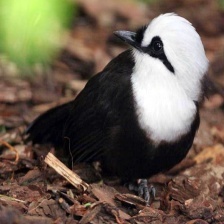
Species: SAMATRAN THRUSH
Scientific name: MYOPHONUS CASTANEUS